Khin Wint Wah

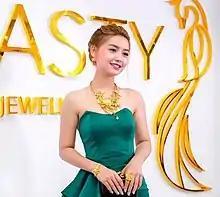
Khin Wint Wah at the Dynasty Gold & Jewellery event

Khin Wint Wah (also spelt Khin Wint War; birth name Chaw Su Hlaing born on 21 September 1994) is a Burmese actress, commercial model and beauty pageant title holder. She was crowned the Miss Supranational Myanmar 2013 and represented Myanmar at the Miss Supranational 2013 and won four continental titles.